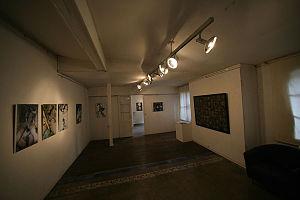
HumuS est une maison d'édition, créée en décembre 1988 à Lausanne. Elle abrite aussi une galerie ainsi qu'une librairie fondée en 2010.